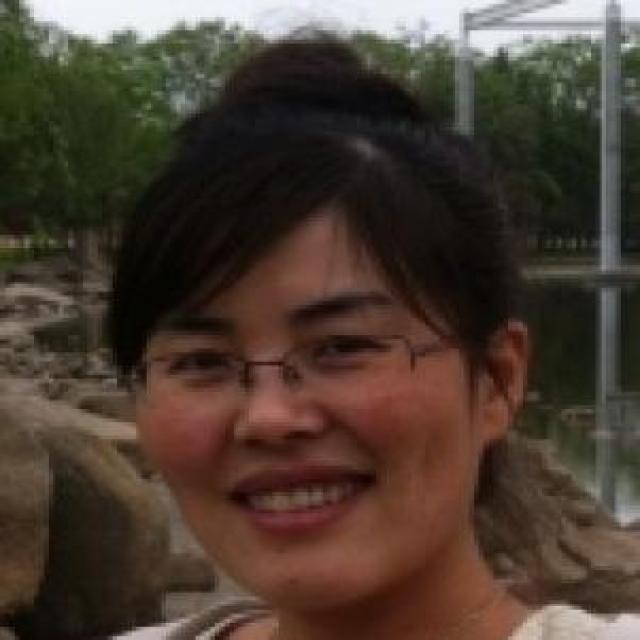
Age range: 21-44